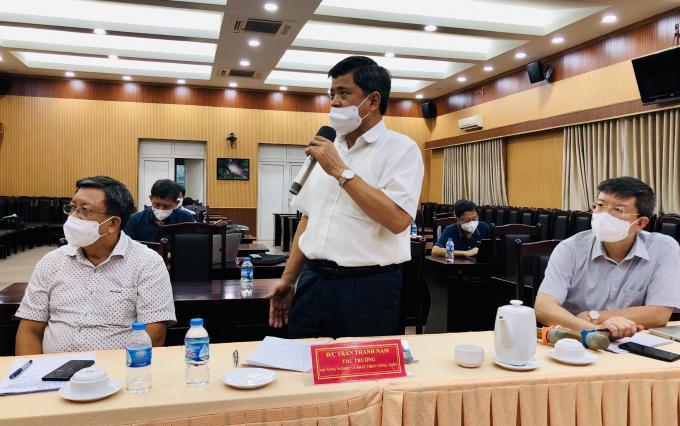
người đàn ông cầm micro thì mặc áo sơ mi trắng